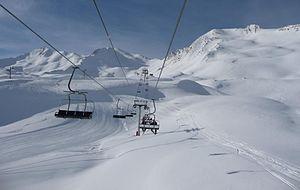
Vue depuis le télésiège des Mastrètes
Sainte-Anne-la-Condamine est une station de ski alpin des Alpes du Sud. Elle est située sur la commune de la Condamine-Châtelard, dans la Vallée de l'Ubaye. La station possède un domaine skiable de 35 km de pistes.